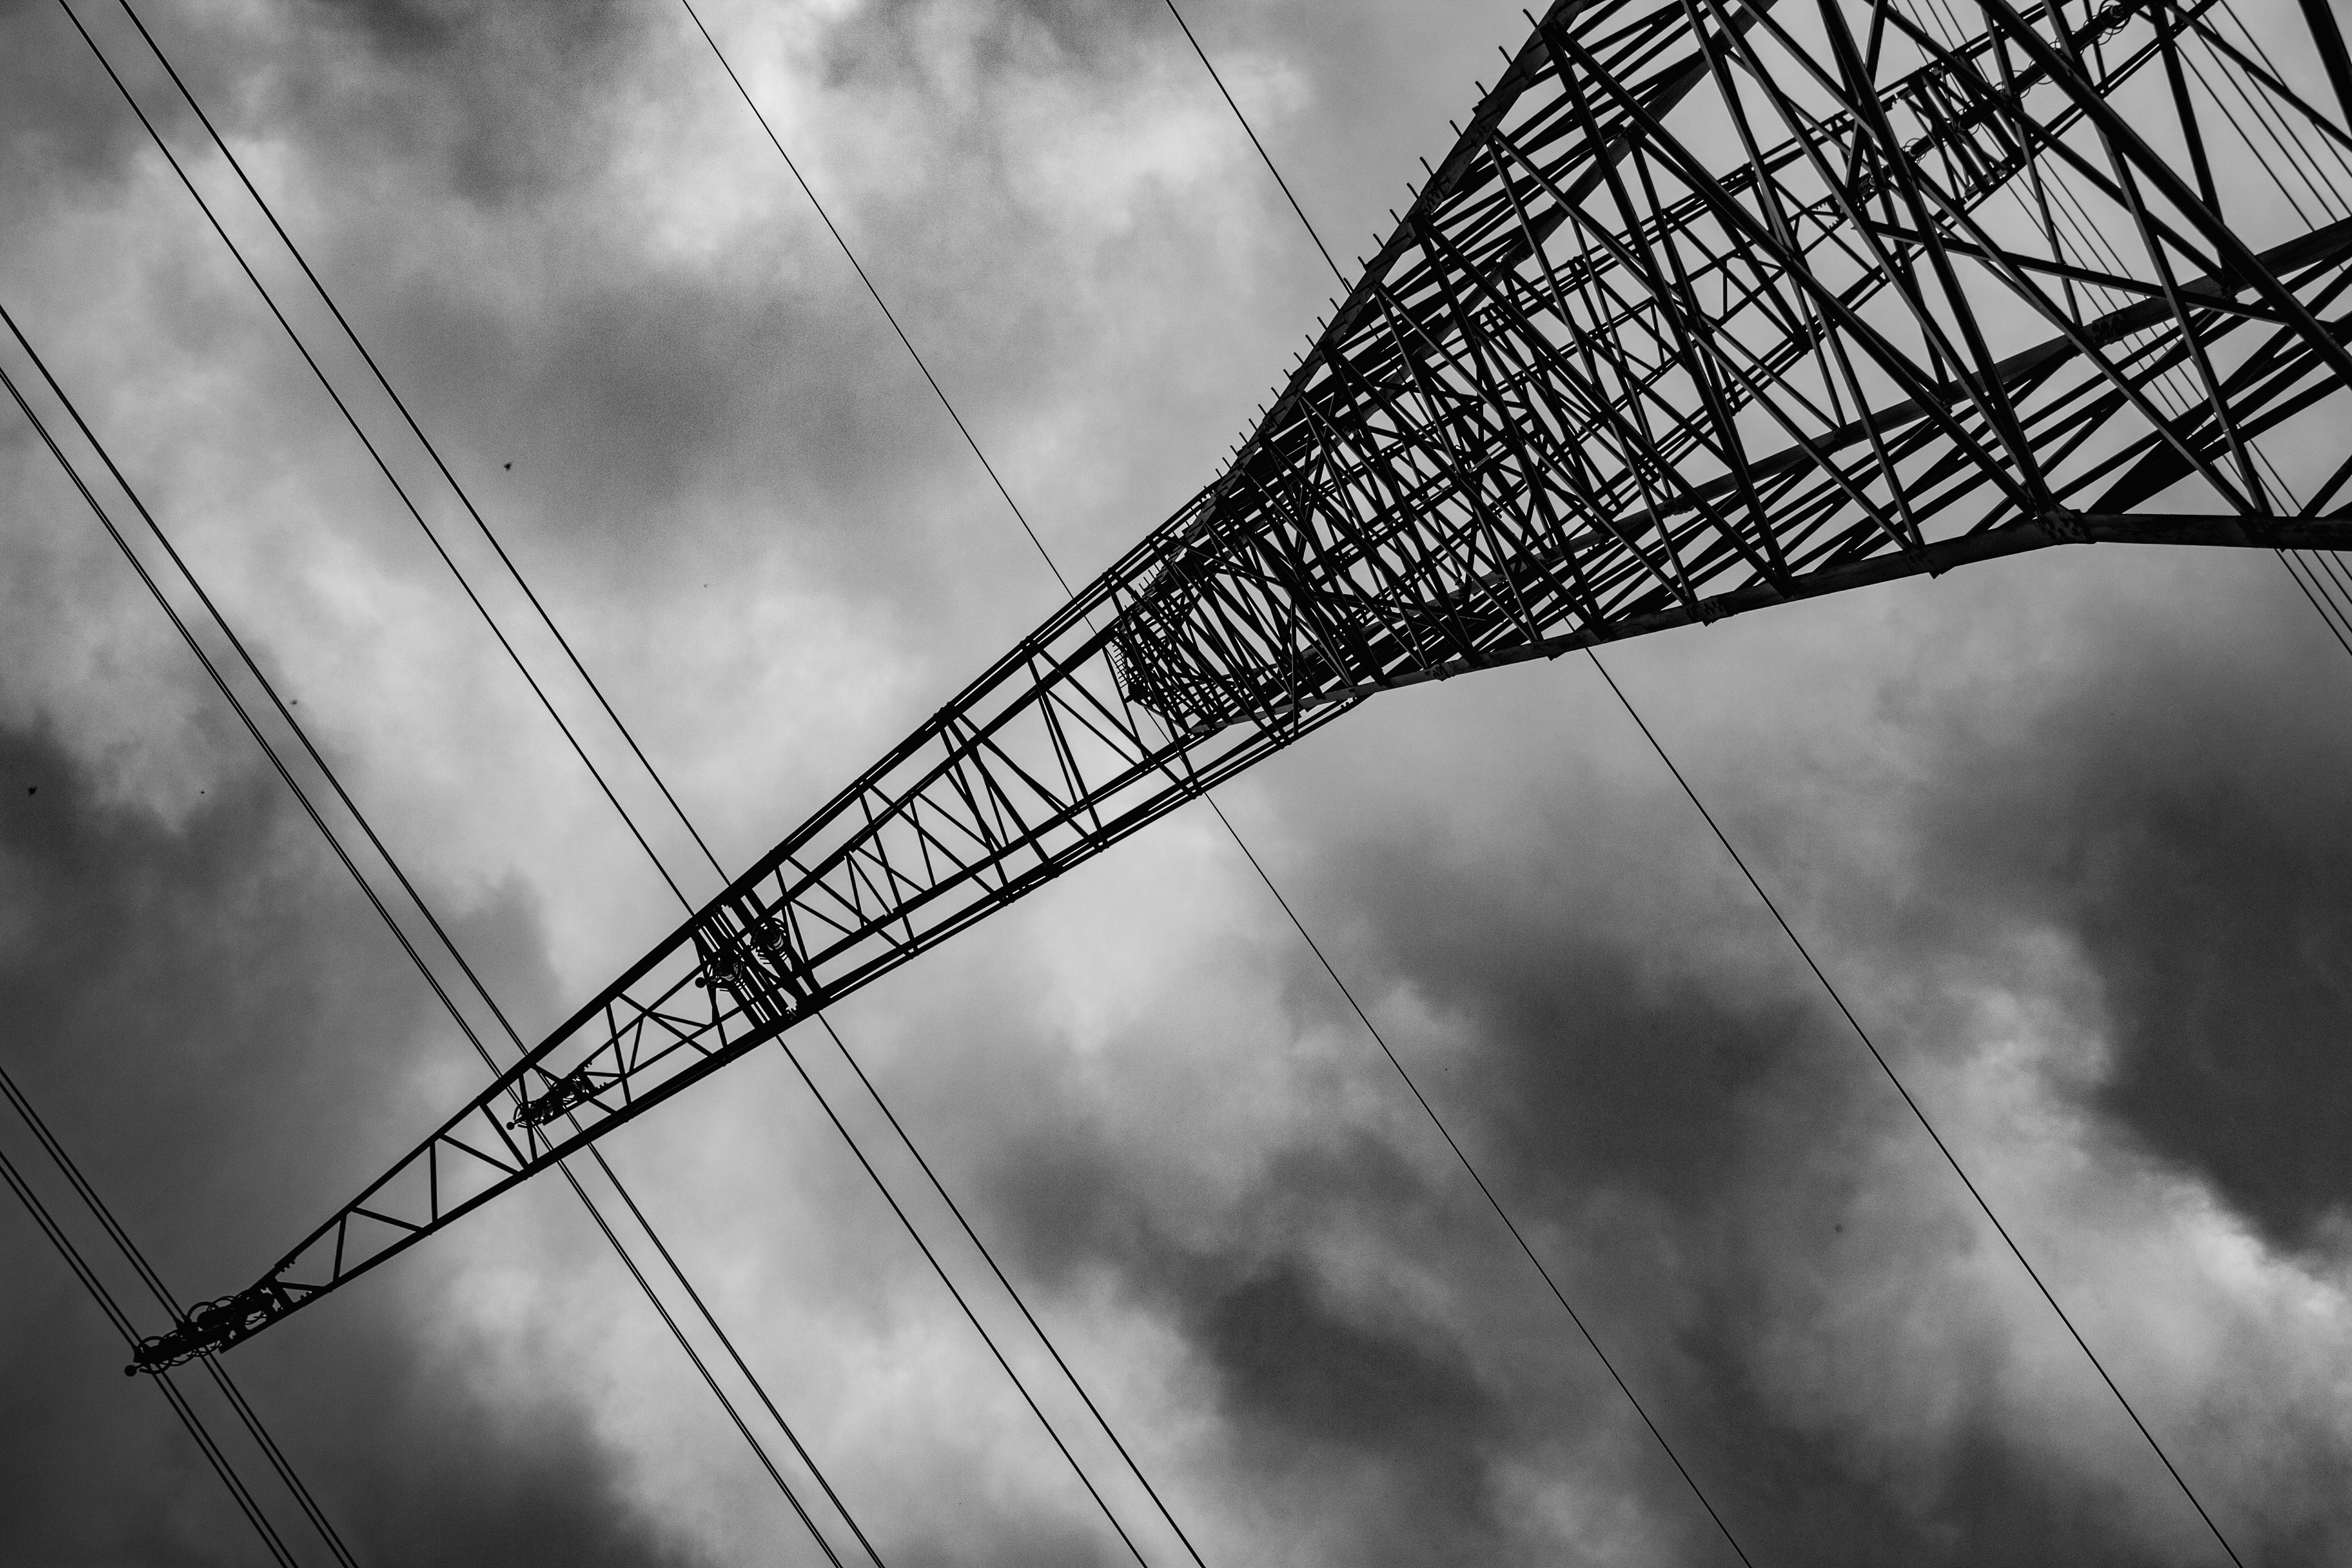
light, cloud, black and white, people, sky, white, street, photography, sunlight, line, reflection, tower, canon, darkness, black, electricity, monochrome, blackandwhite, art, cool image, symmetry, surreal, faces, i, shape, personen, portr t, sch rfentiefe, transmission tower, monochrome photography, atmosphere of earth, outdoor structure, overhead power line